Frensham School

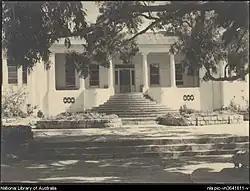
Frensham front entrance, 1934. (Harold Cazneaux)

Frensham School is an independent non-denominational comprehensive single-sex preschool, primary, and secondary day and boarding school for girls, located at Mittagong, in the Southern Highlands region of New South Wales, Australia.